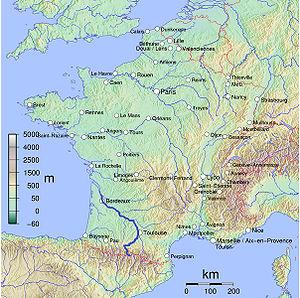
Le bassin de la Garonne est un bassin versant situé principalement en France avec une partie amont mineure en Espagne et en Andorre.
La Garonne est un fleuve principalement français prenant sa source en Espagne et qui coule sur 647 km avant de se jeter dans l’océan Atlantique ; son estuaire commun avec la Dordogne est la Gironde. Elle a donné son nom aux départements français de Haute-Garonne, de Lot-et-Garonne et de Tarn-et-Garonne.